Imperium Galactum

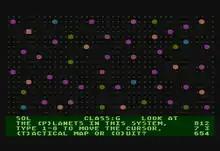
Gameplay screenshot (Atari 8-bit)

"Imperium Galactum" is a game in which the player must expand an empire to achieve the largest population base in the star cluster. This goal can be achieved by overseeing the cultivation of land, the extraction of ore, the industrial production and transportation of all products, monitoring population numbers, mines and factories, exploring other planetary systems, negotiating with other states and independent planets, and waging wars.